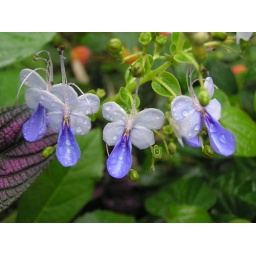
pretty flowers in butterfly shape